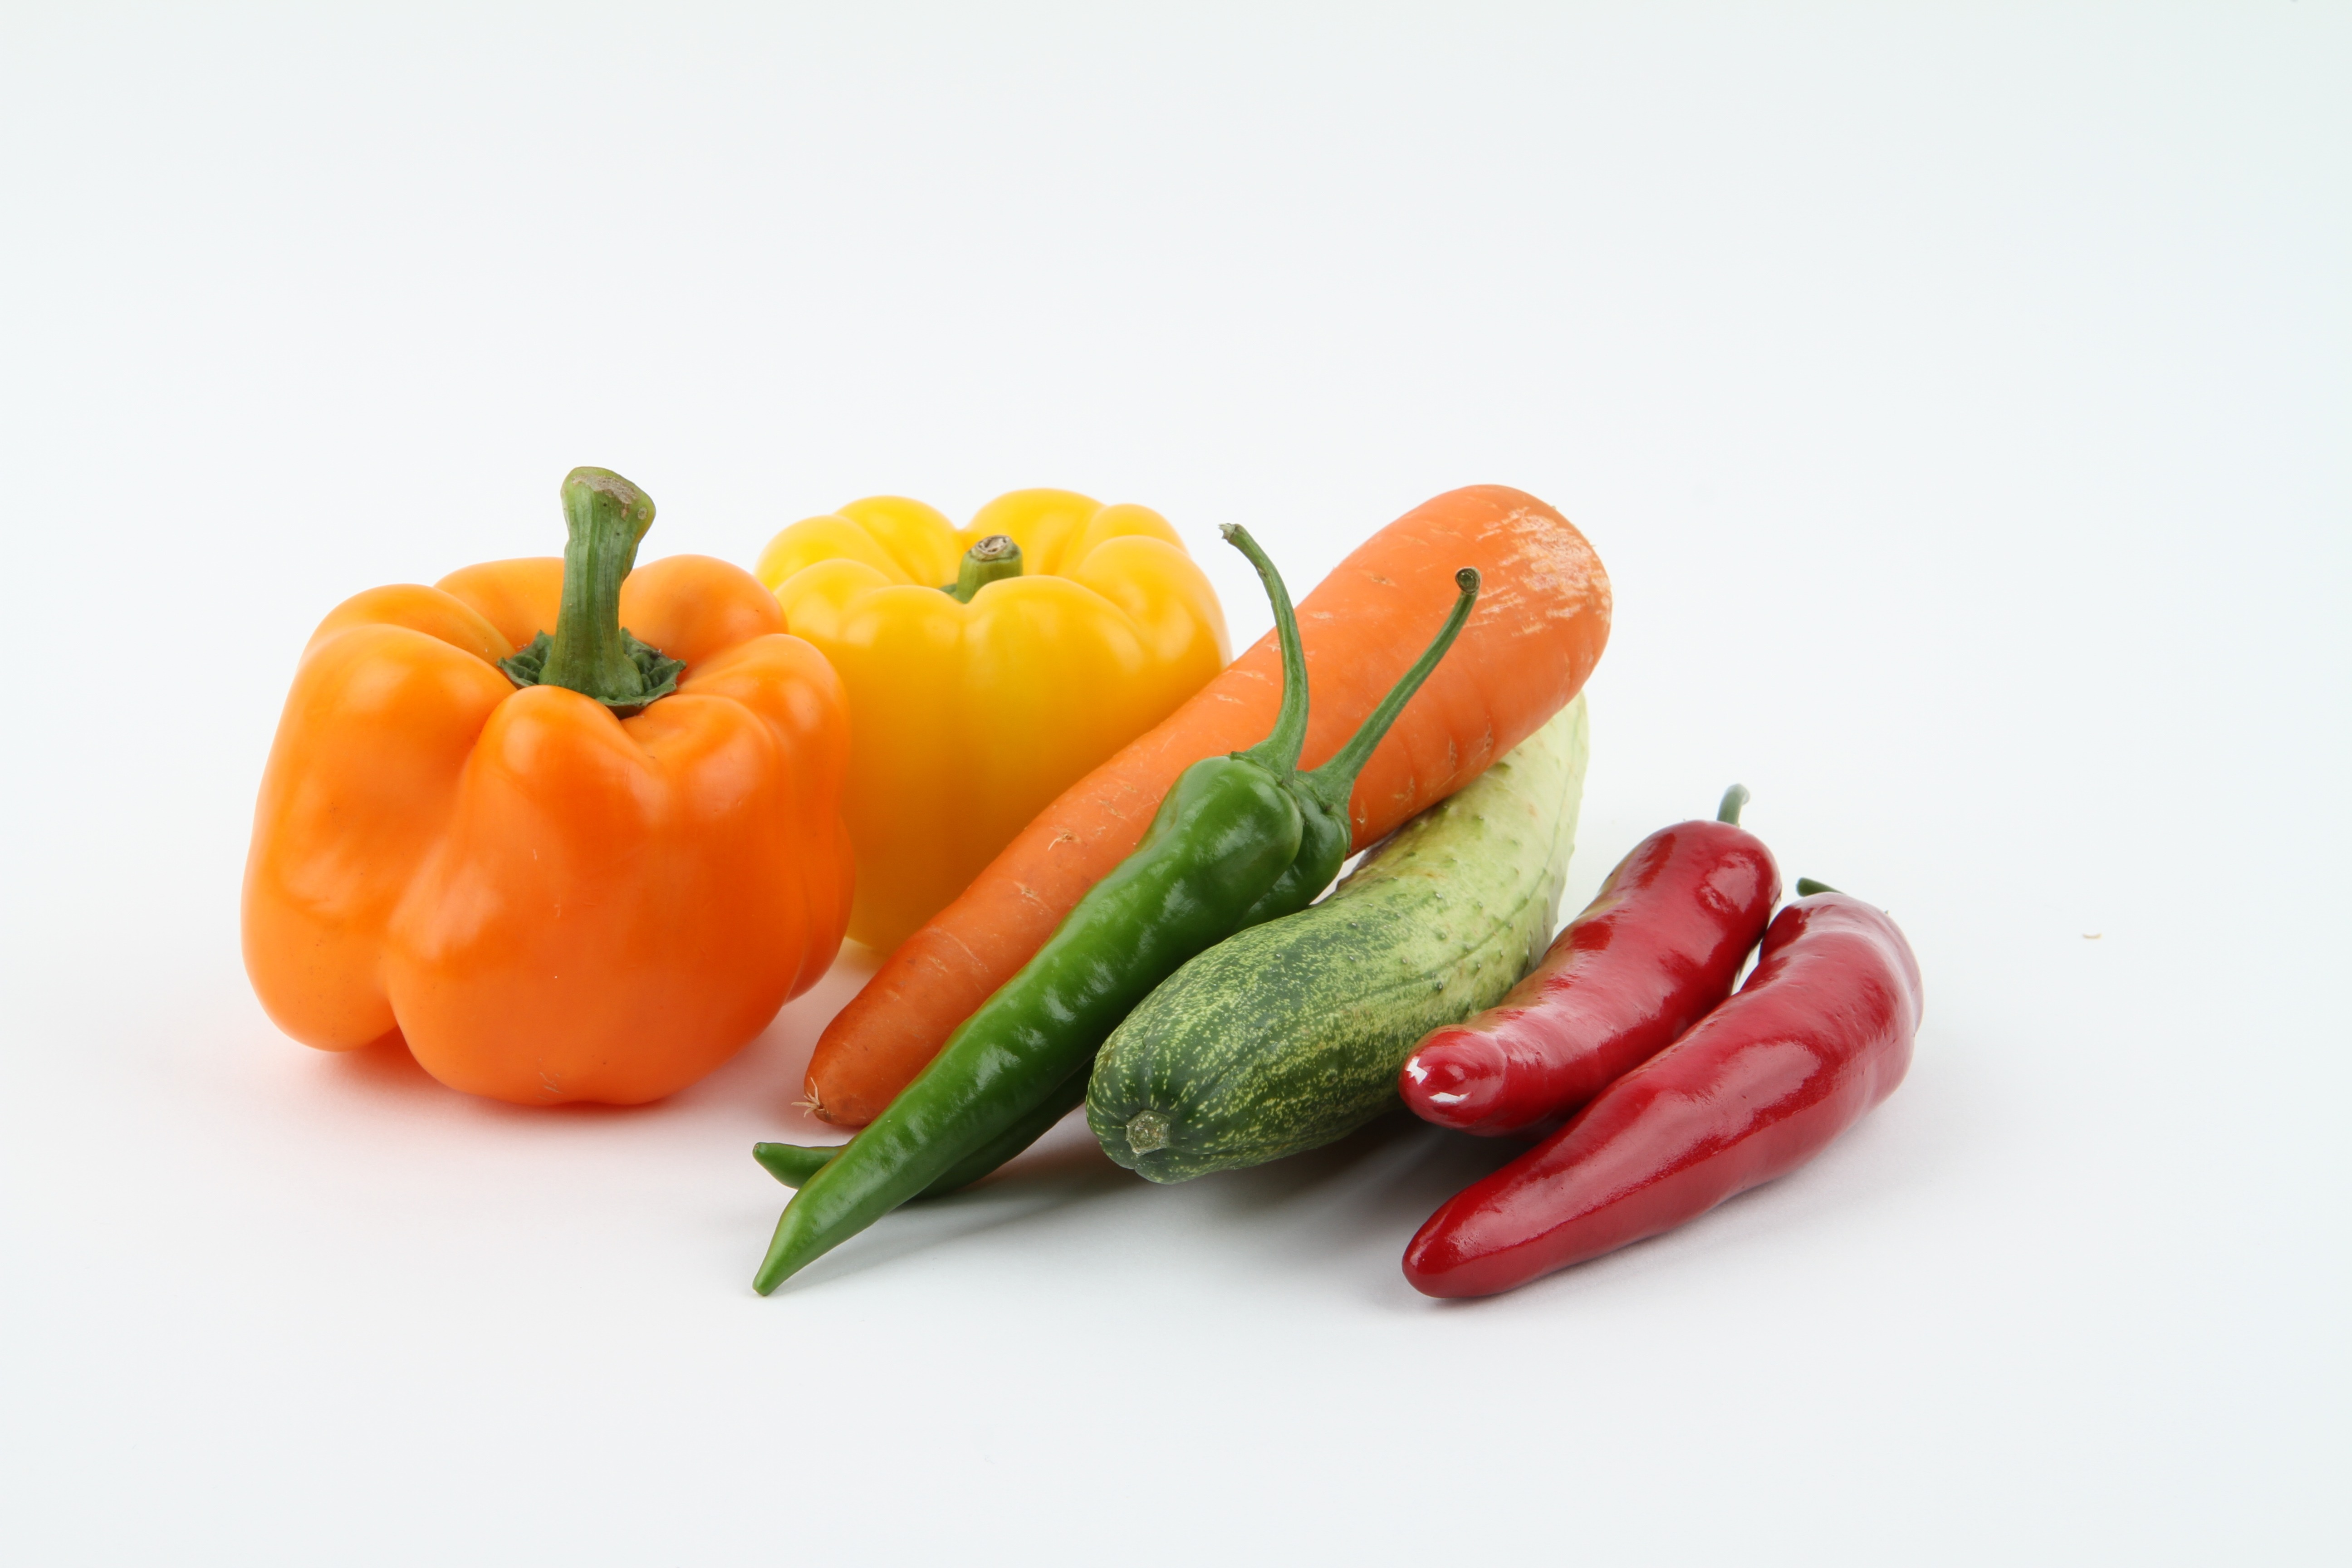
plant, fruit, food, produce, vegetable, fresh, carrot, vegetables, peppers, bell pepper, cucumber, ingredients, chillies, flowering plant, chili pepper, land plant, peperoncini, bell peppers and chili peppers, pimiento